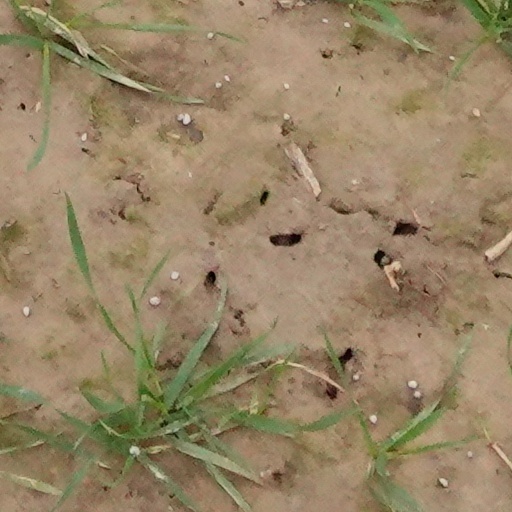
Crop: wheat